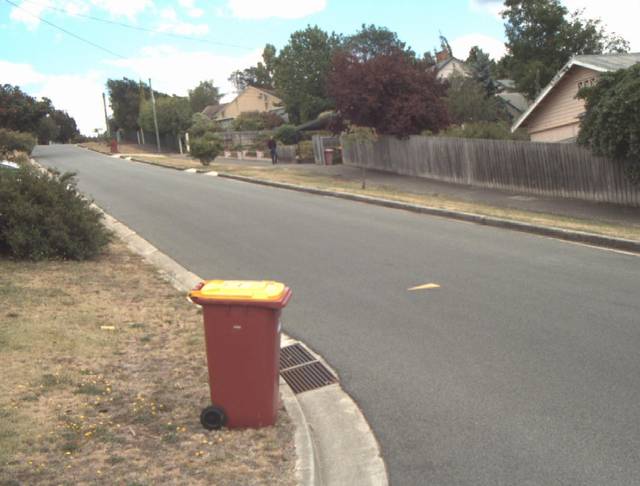
Region: Australia
Coordinates: -41.436, 147.121